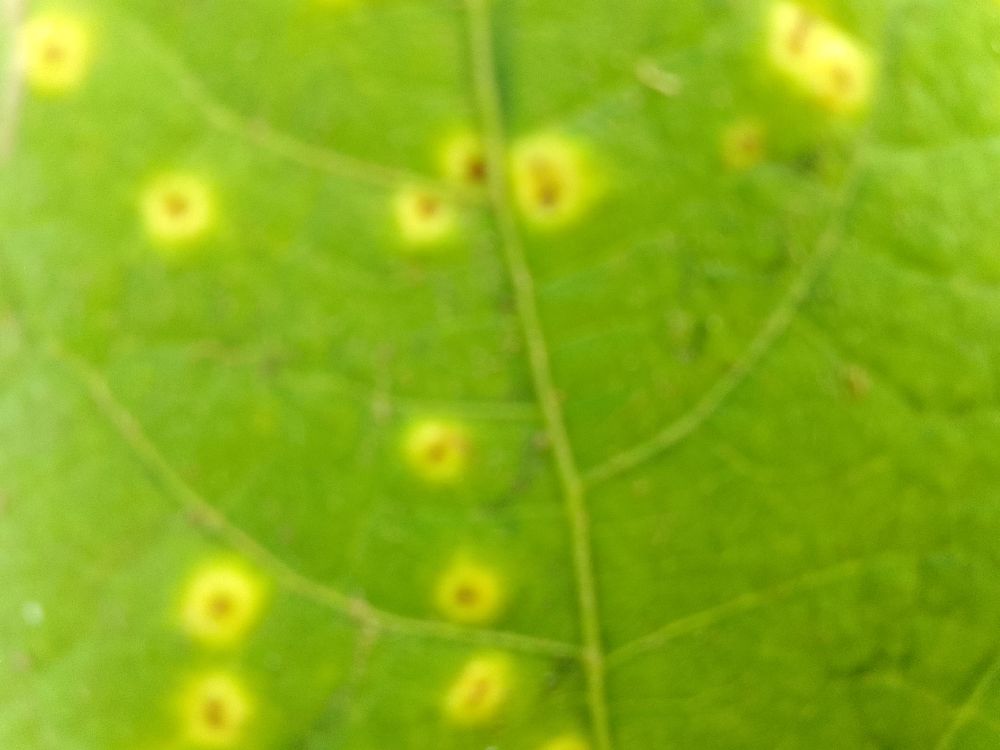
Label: rust